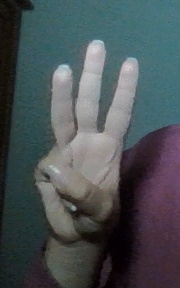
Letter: thaa